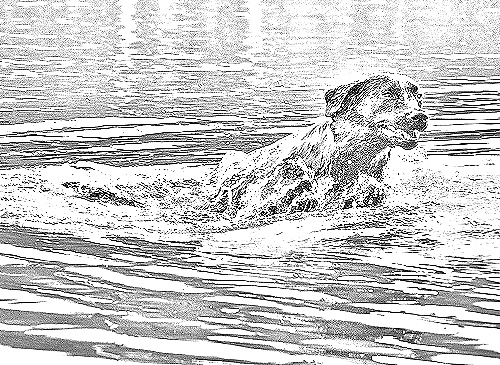
Portrait style: Sketch Portrait